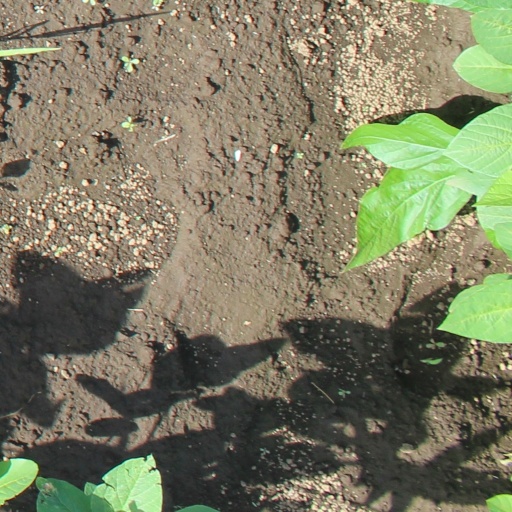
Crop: soybean